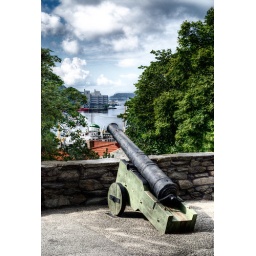
An old canon standing outside the Valberg tower in Stavanger overlooking the city.